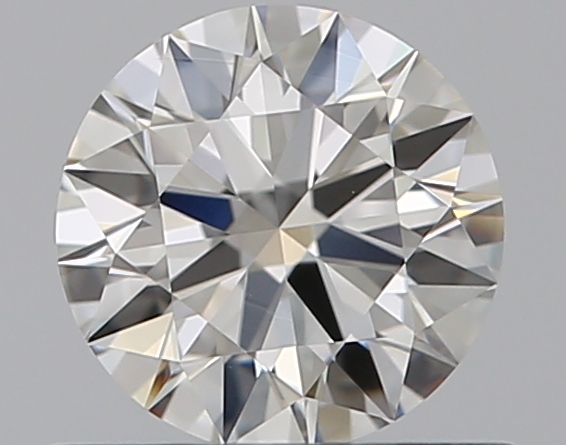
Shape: round
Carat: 0.53
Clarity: VVS1
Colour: H
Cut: EX
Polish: EX
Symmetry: EX
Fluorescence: N
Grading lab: GIA
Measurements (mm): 5.25 x 5.26 x 3.19